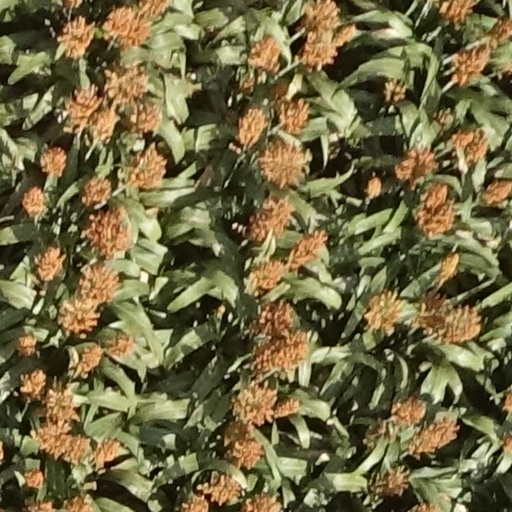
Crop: sorghum